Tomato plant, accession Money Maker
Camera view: horizontal (90 deg, fisheye); turntable rotation: 300 degrees
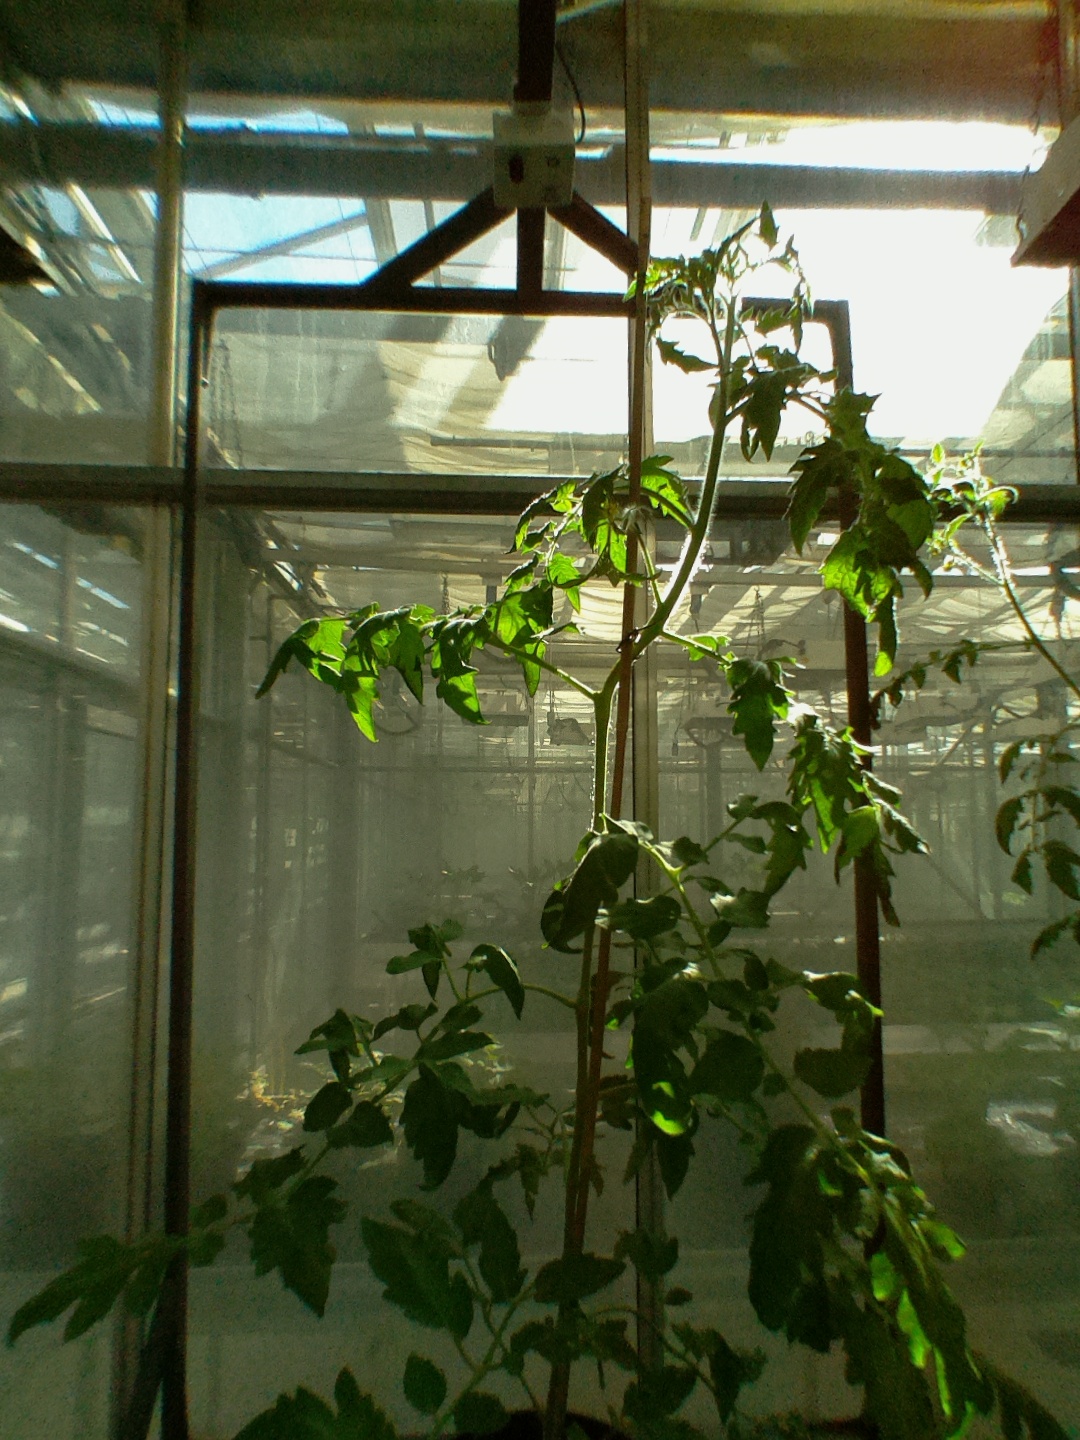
BBCH growth stage 62: 20%-30% of flowers open